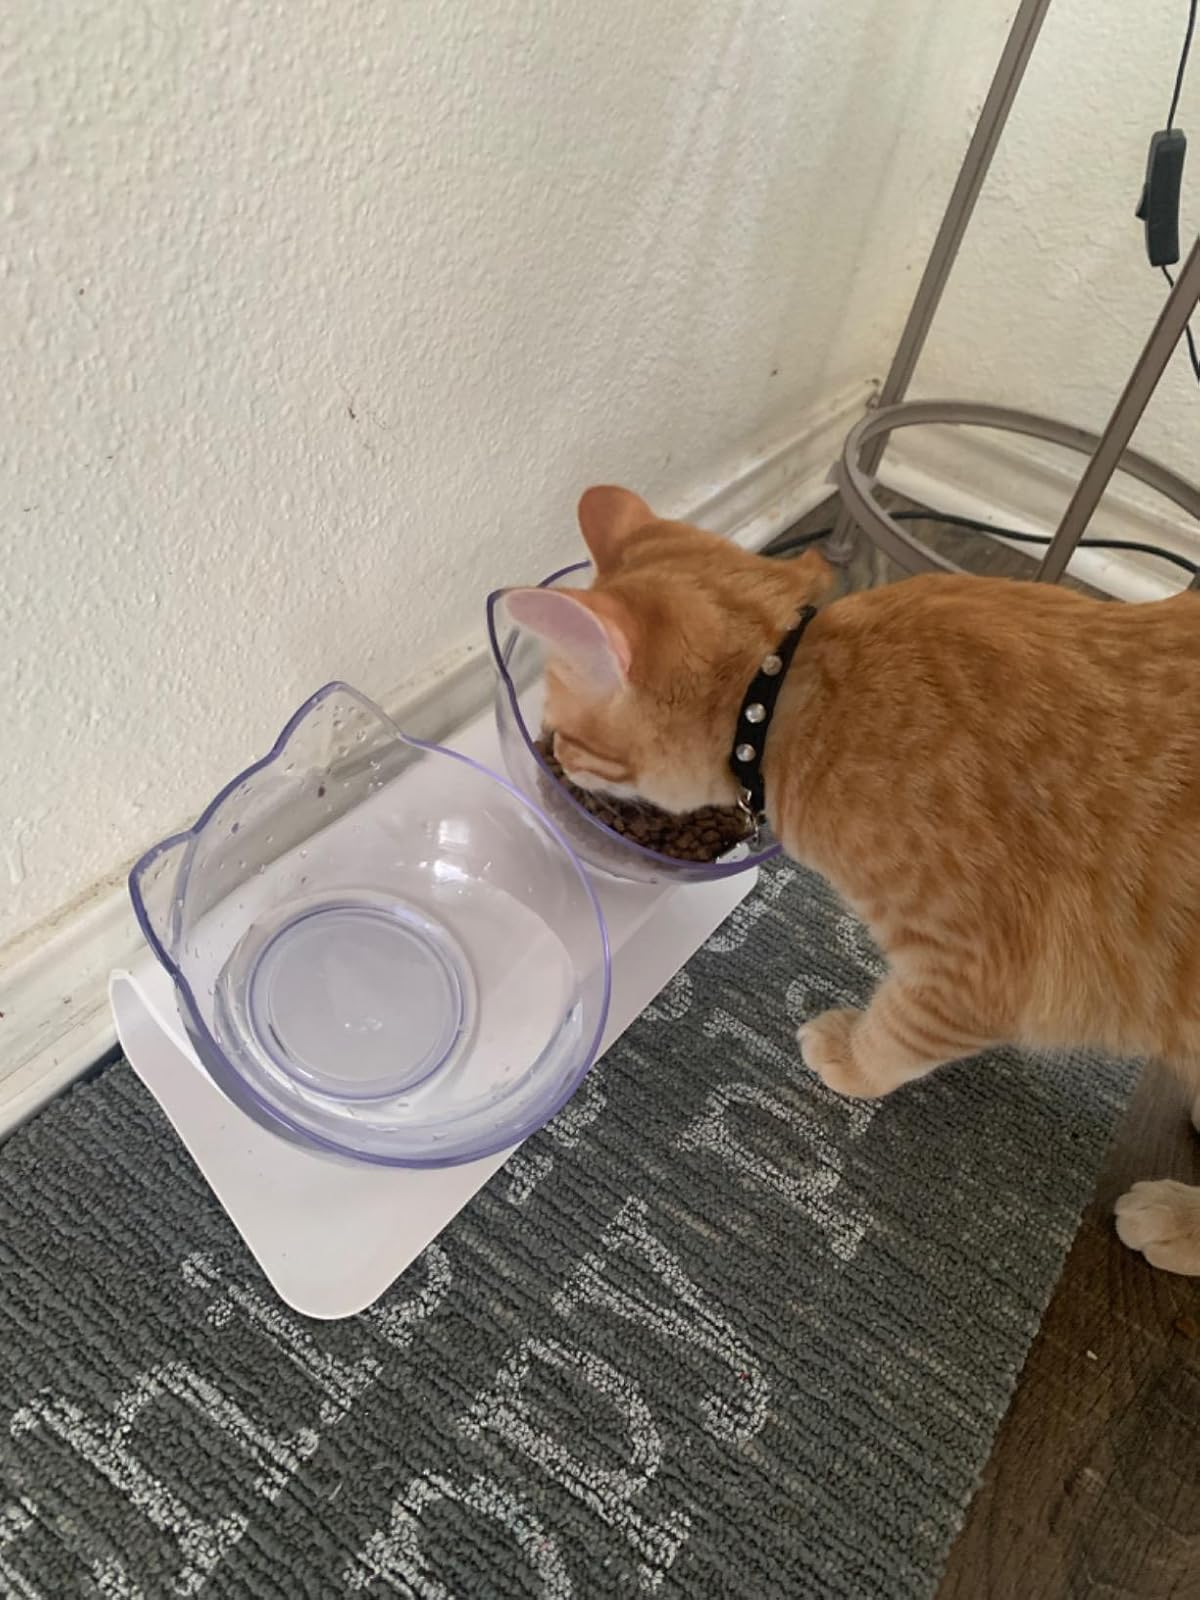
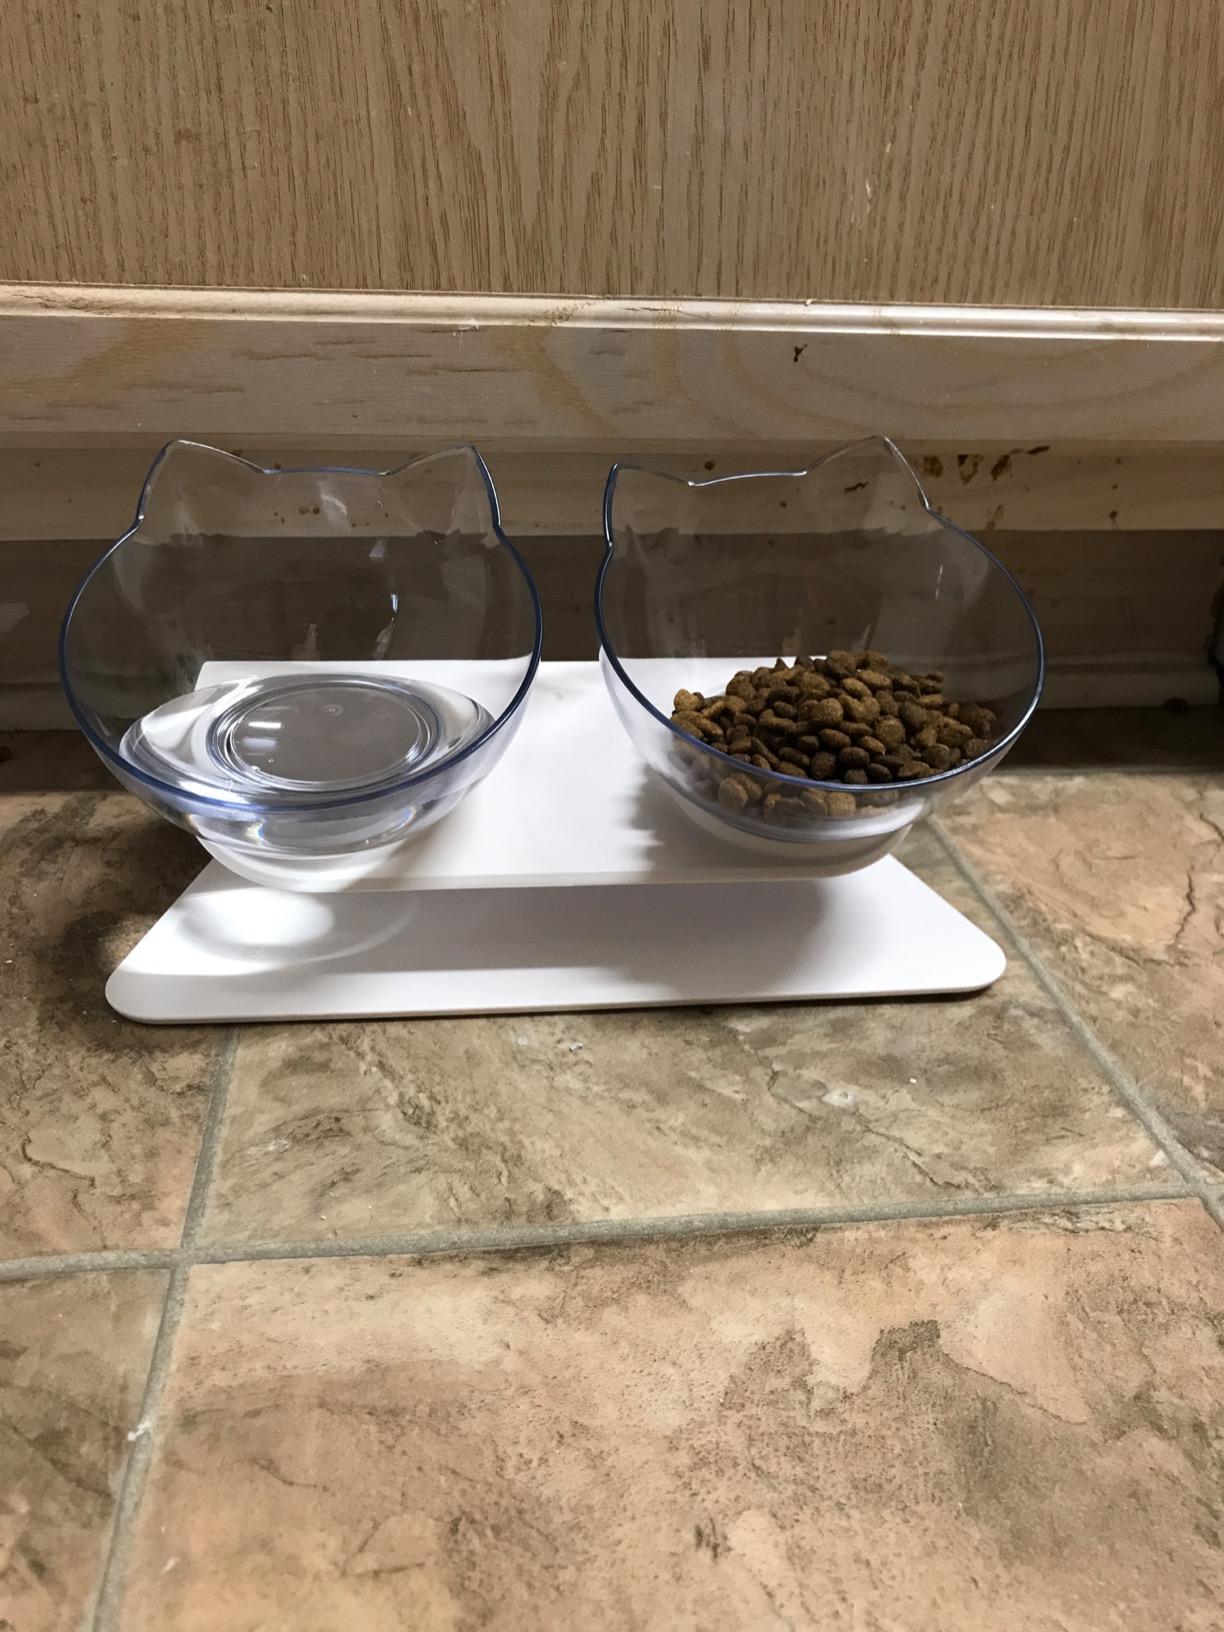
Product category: items_bowl
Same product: yes